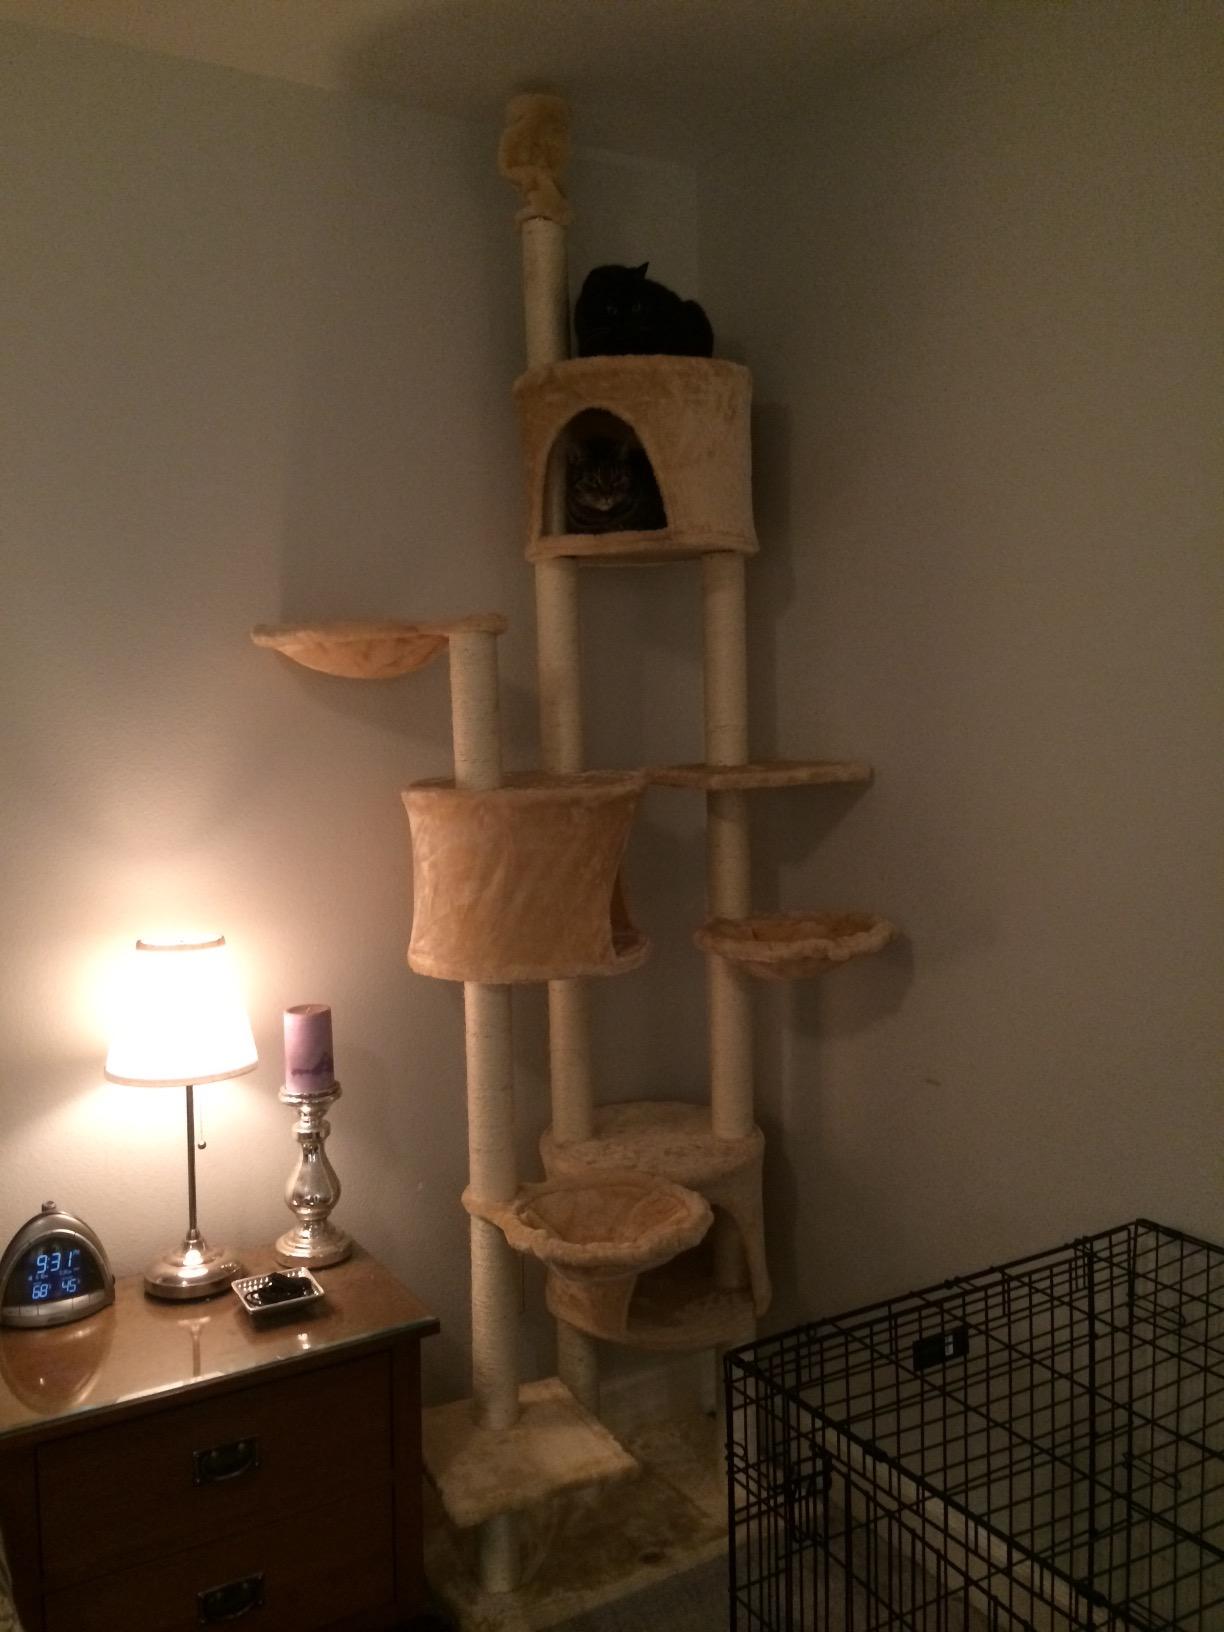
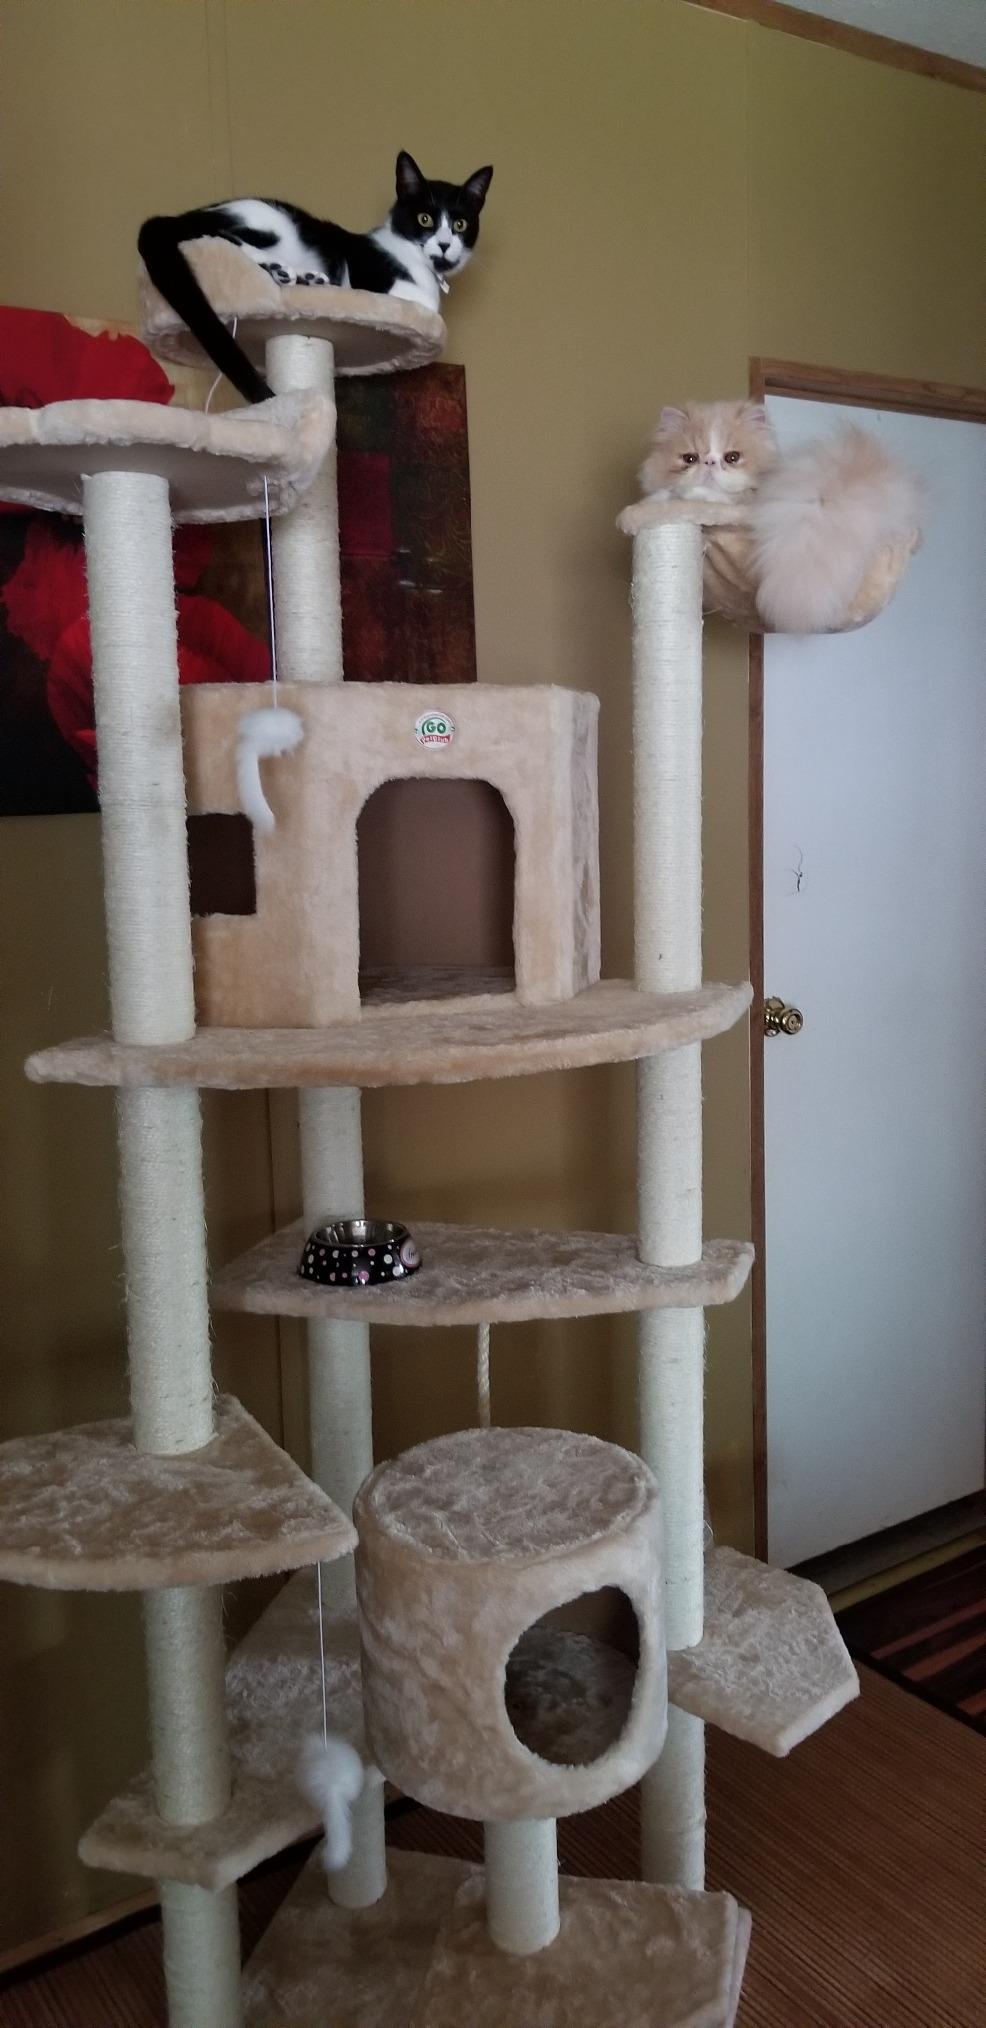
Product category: items_cat tree
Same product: no